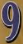
Number: 9